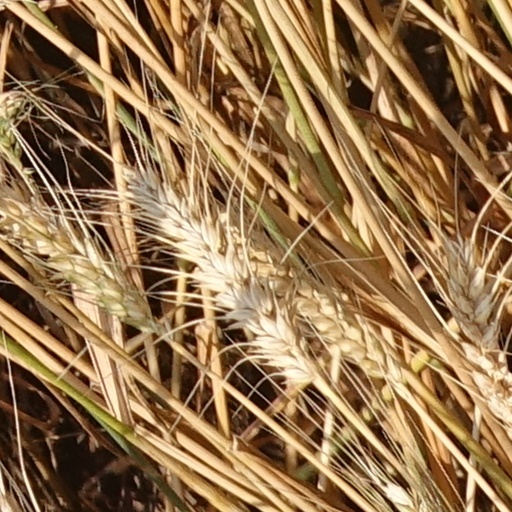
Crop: wheat